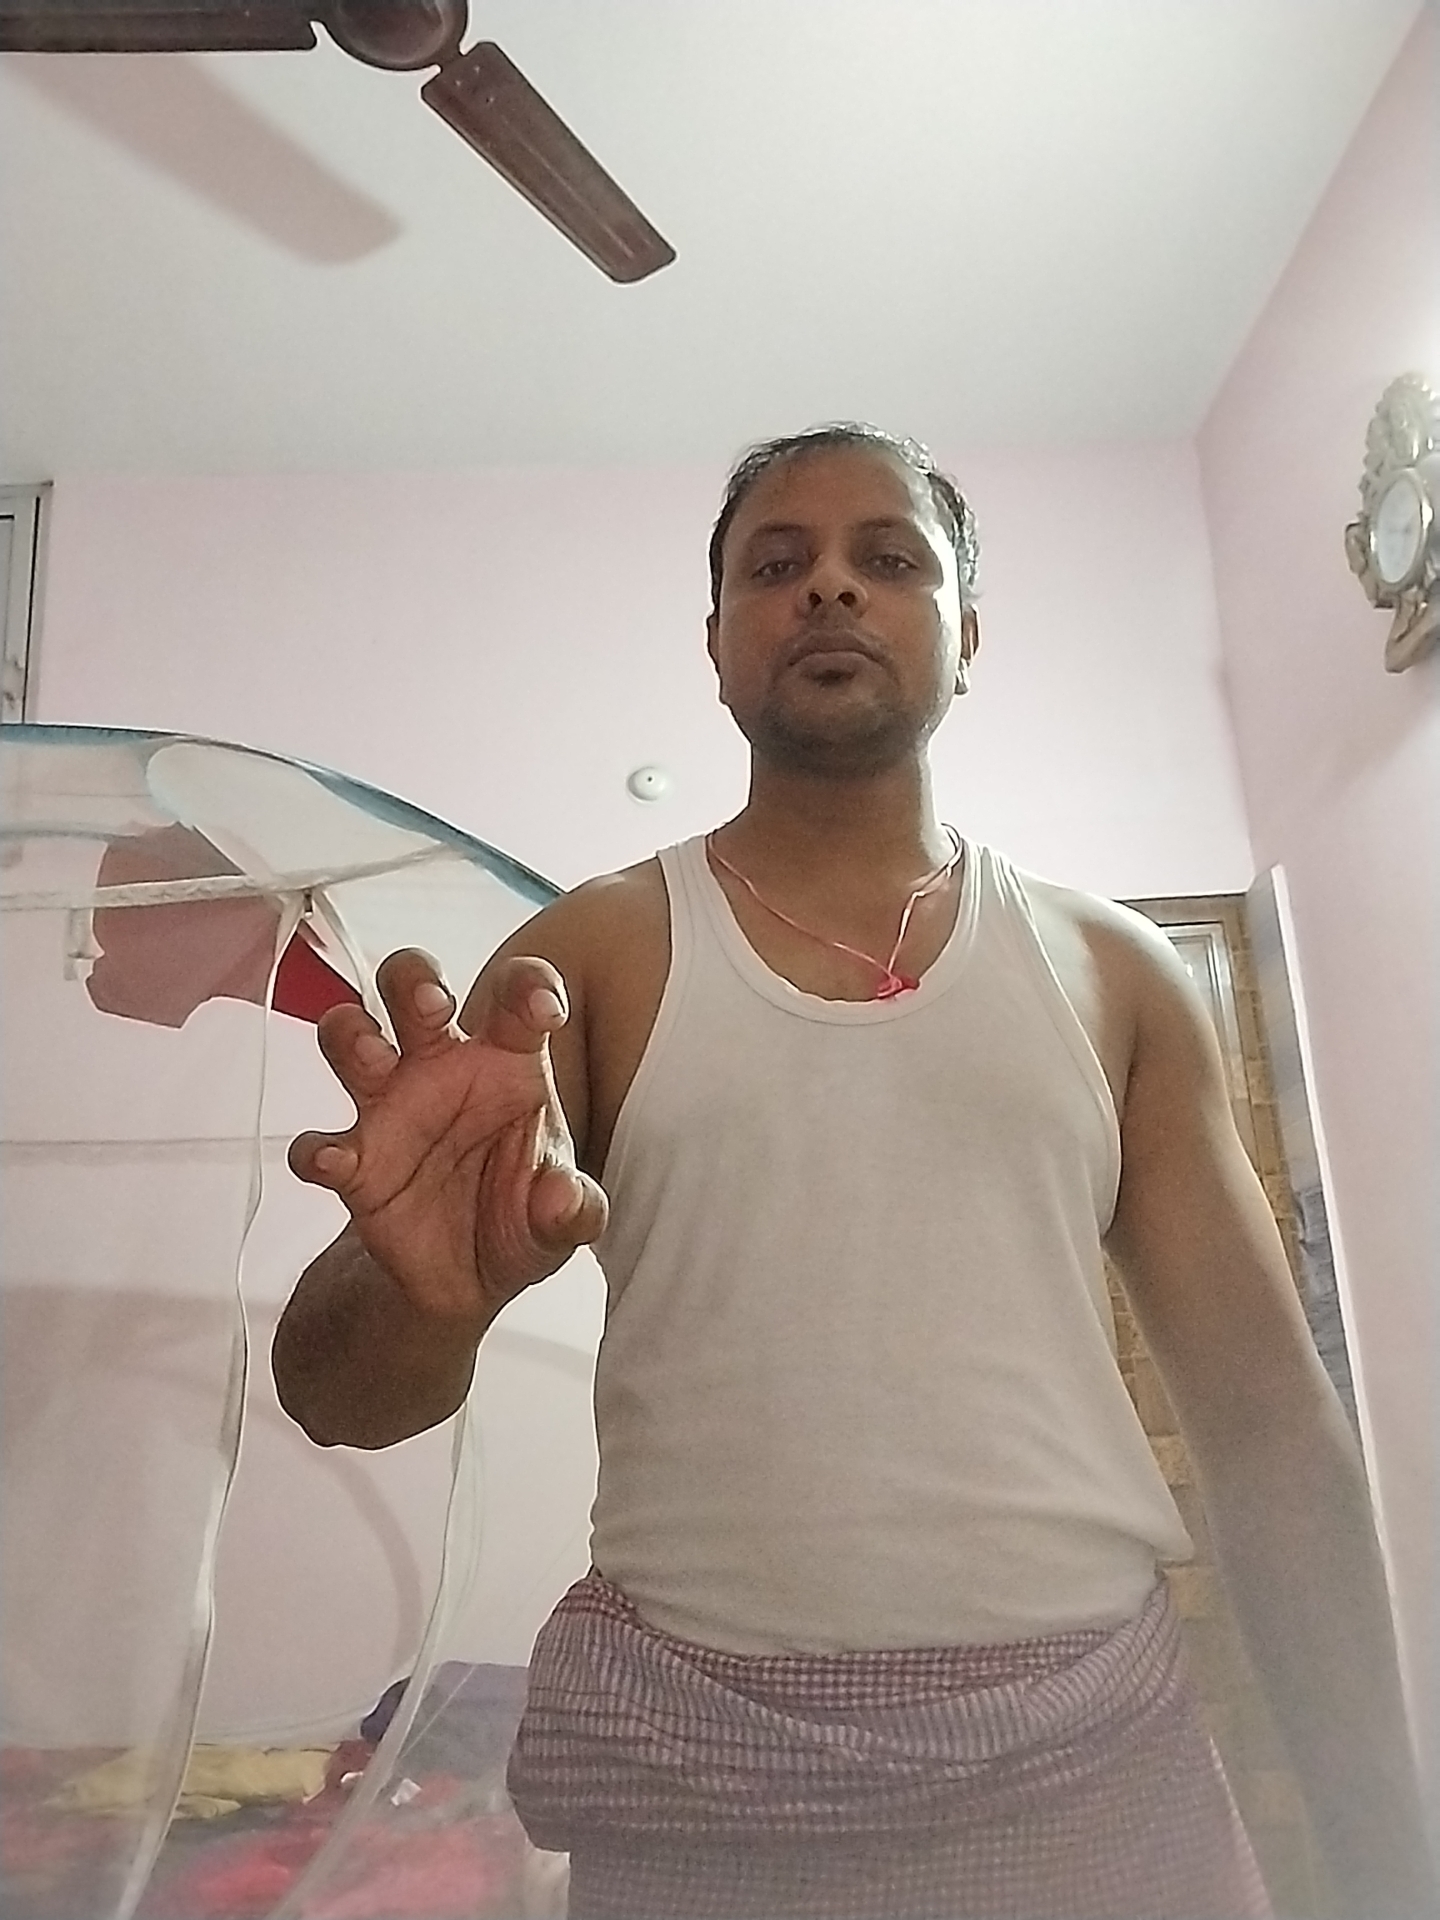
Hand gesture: grabbing